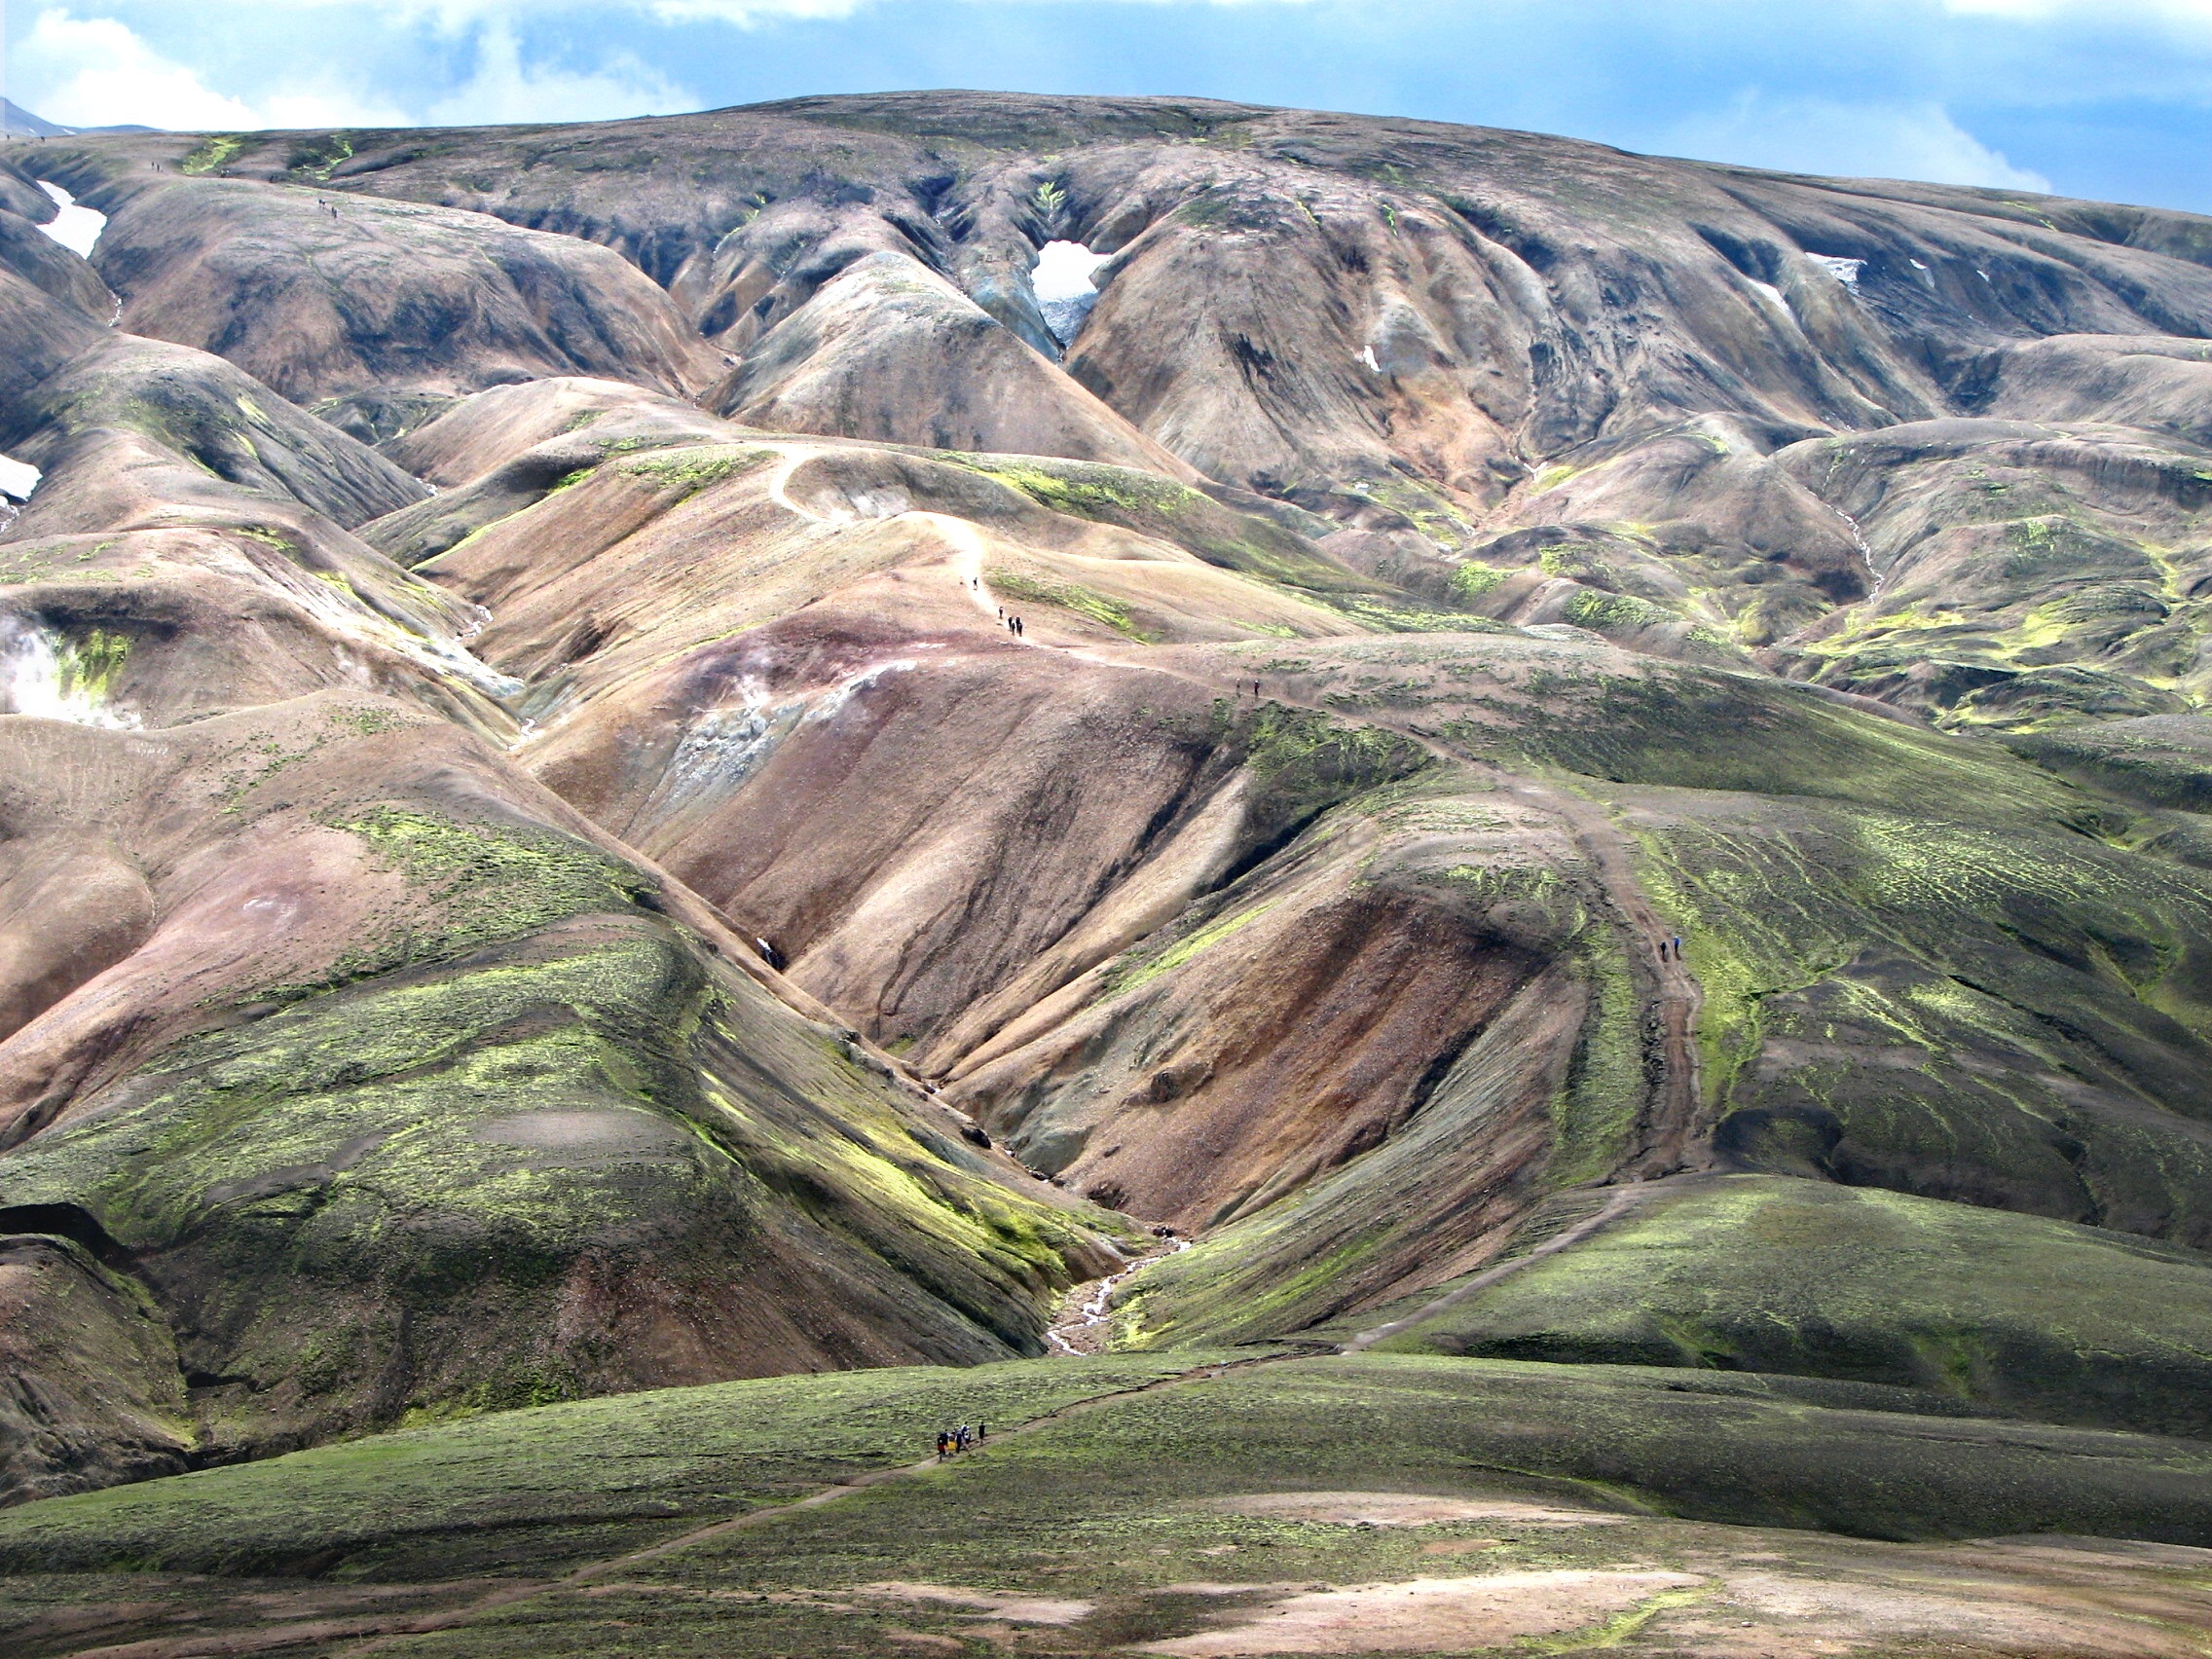
landscape, wilderness, mountain, trail, hill, valley, mountain range, photo, cliff, terrain, ridge, geology, holidays, mountains, badlands, plateau, experience, fell, unique, moraine, landform, aerial photography, mountain pass, geographical feature, mountainous landforms, glacial landform